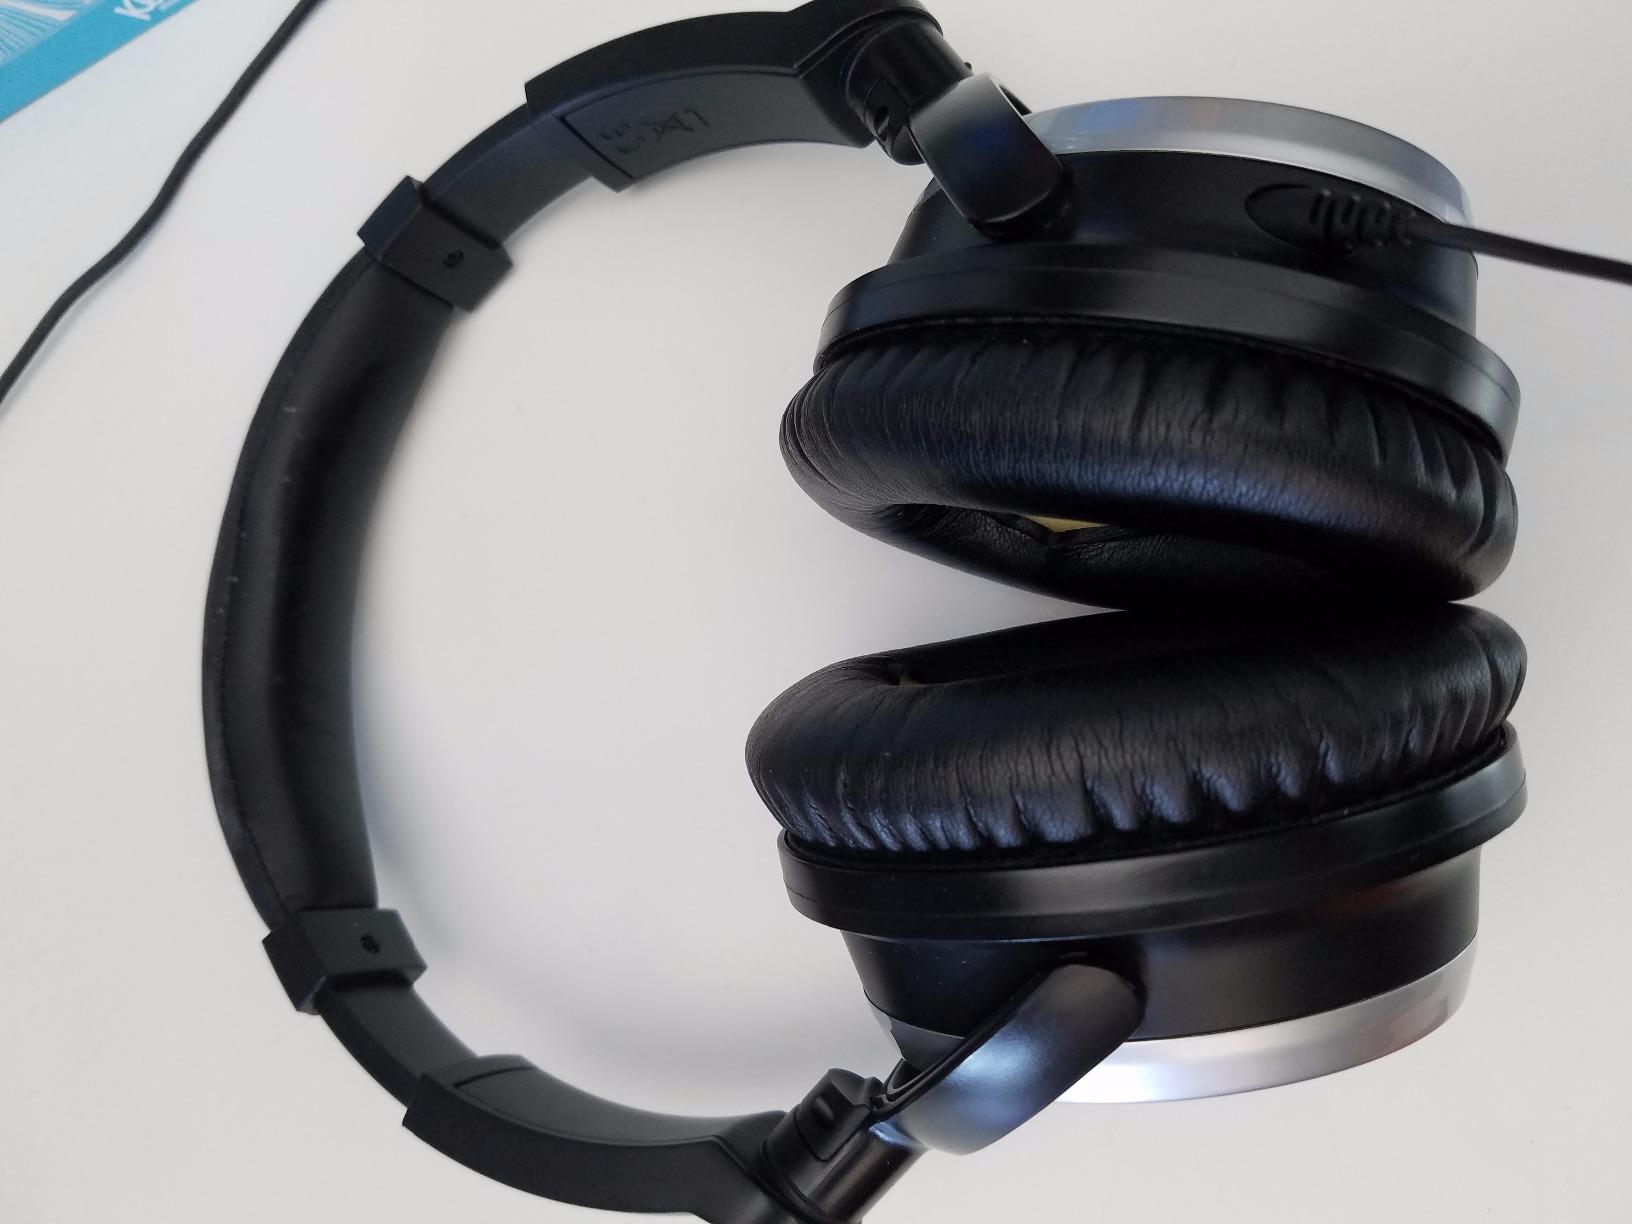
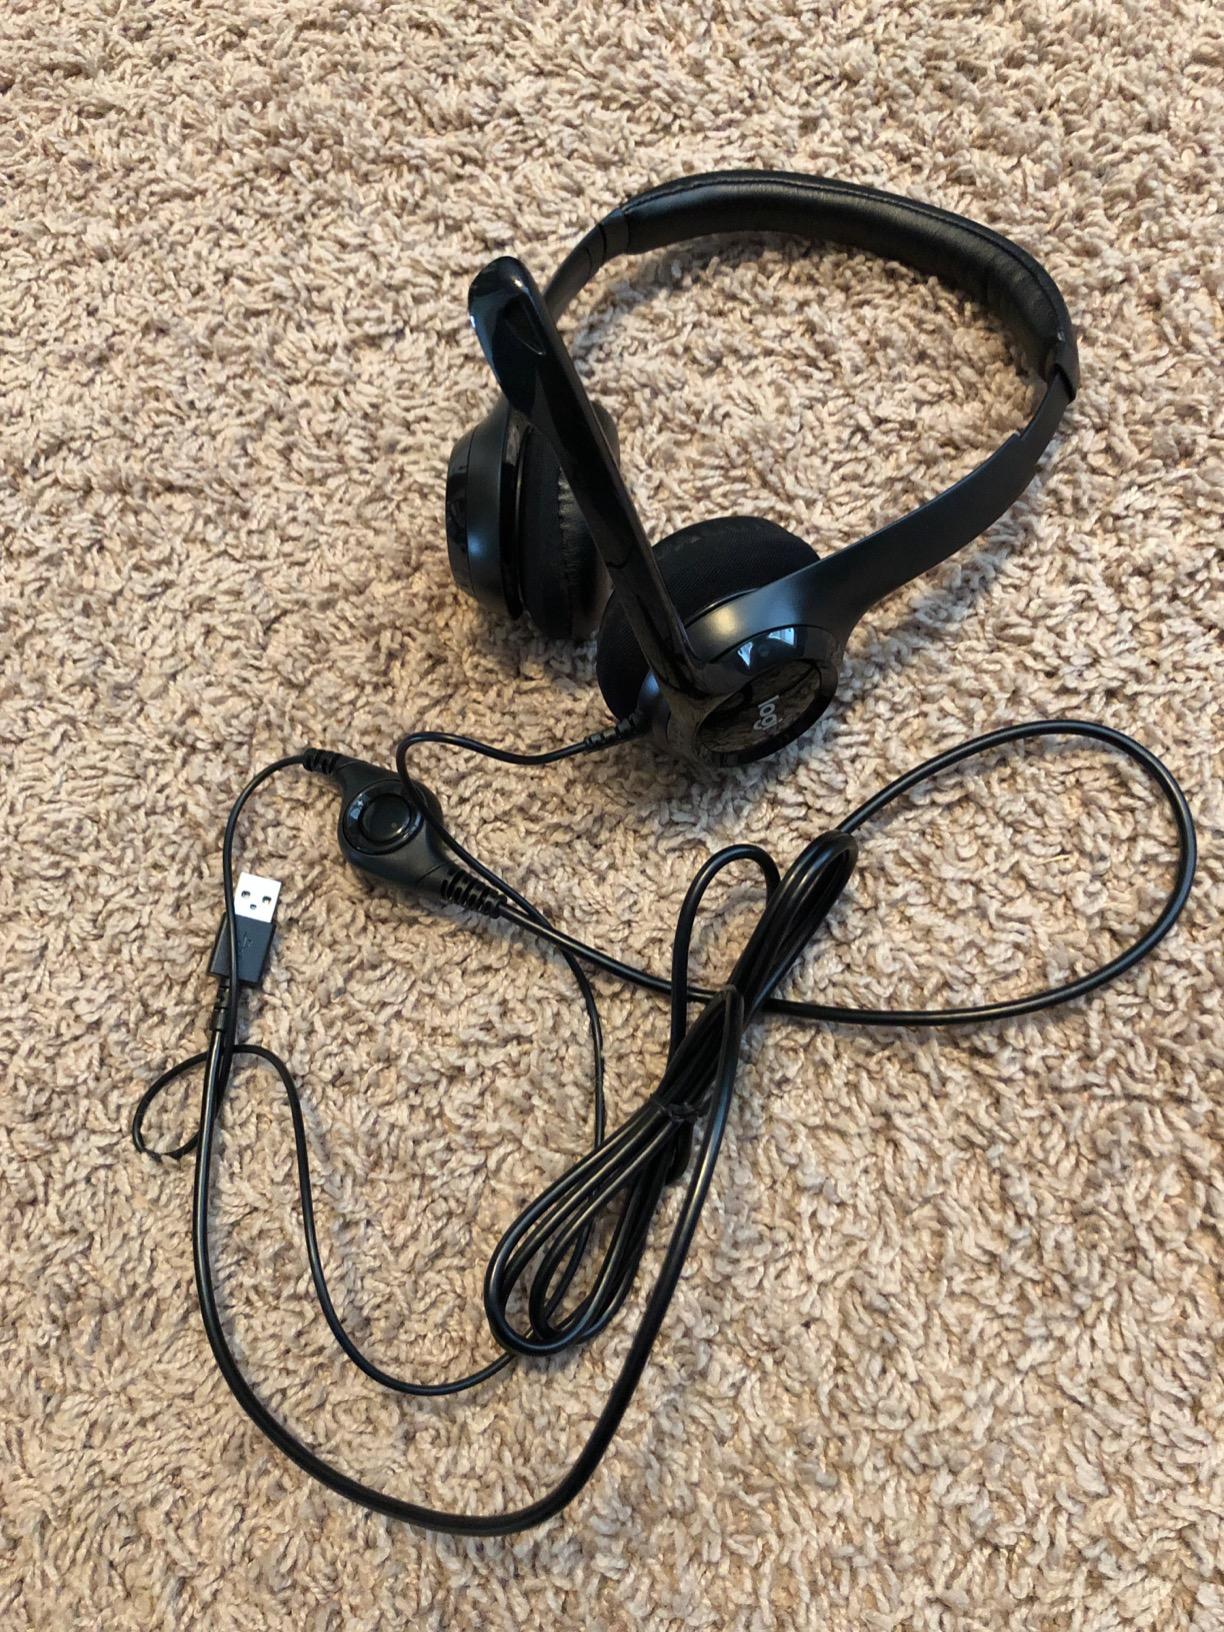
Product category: headphones
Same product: no